Haverhill railway station (England)

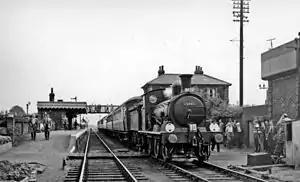
RCTS Rail Tour in 1958

Haverhill railway station was a station in Haverhill, Suffolk, on the Stour Valley Railway, which opened in 1865 and closed in 1967. It was sometimes known as Haverhill North because of a separate station in the town on the Colne Valley and Halstead Railway.